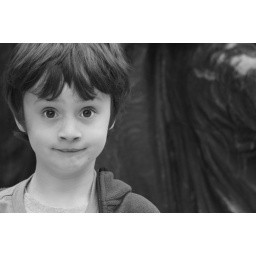
Playing around with black and white today.